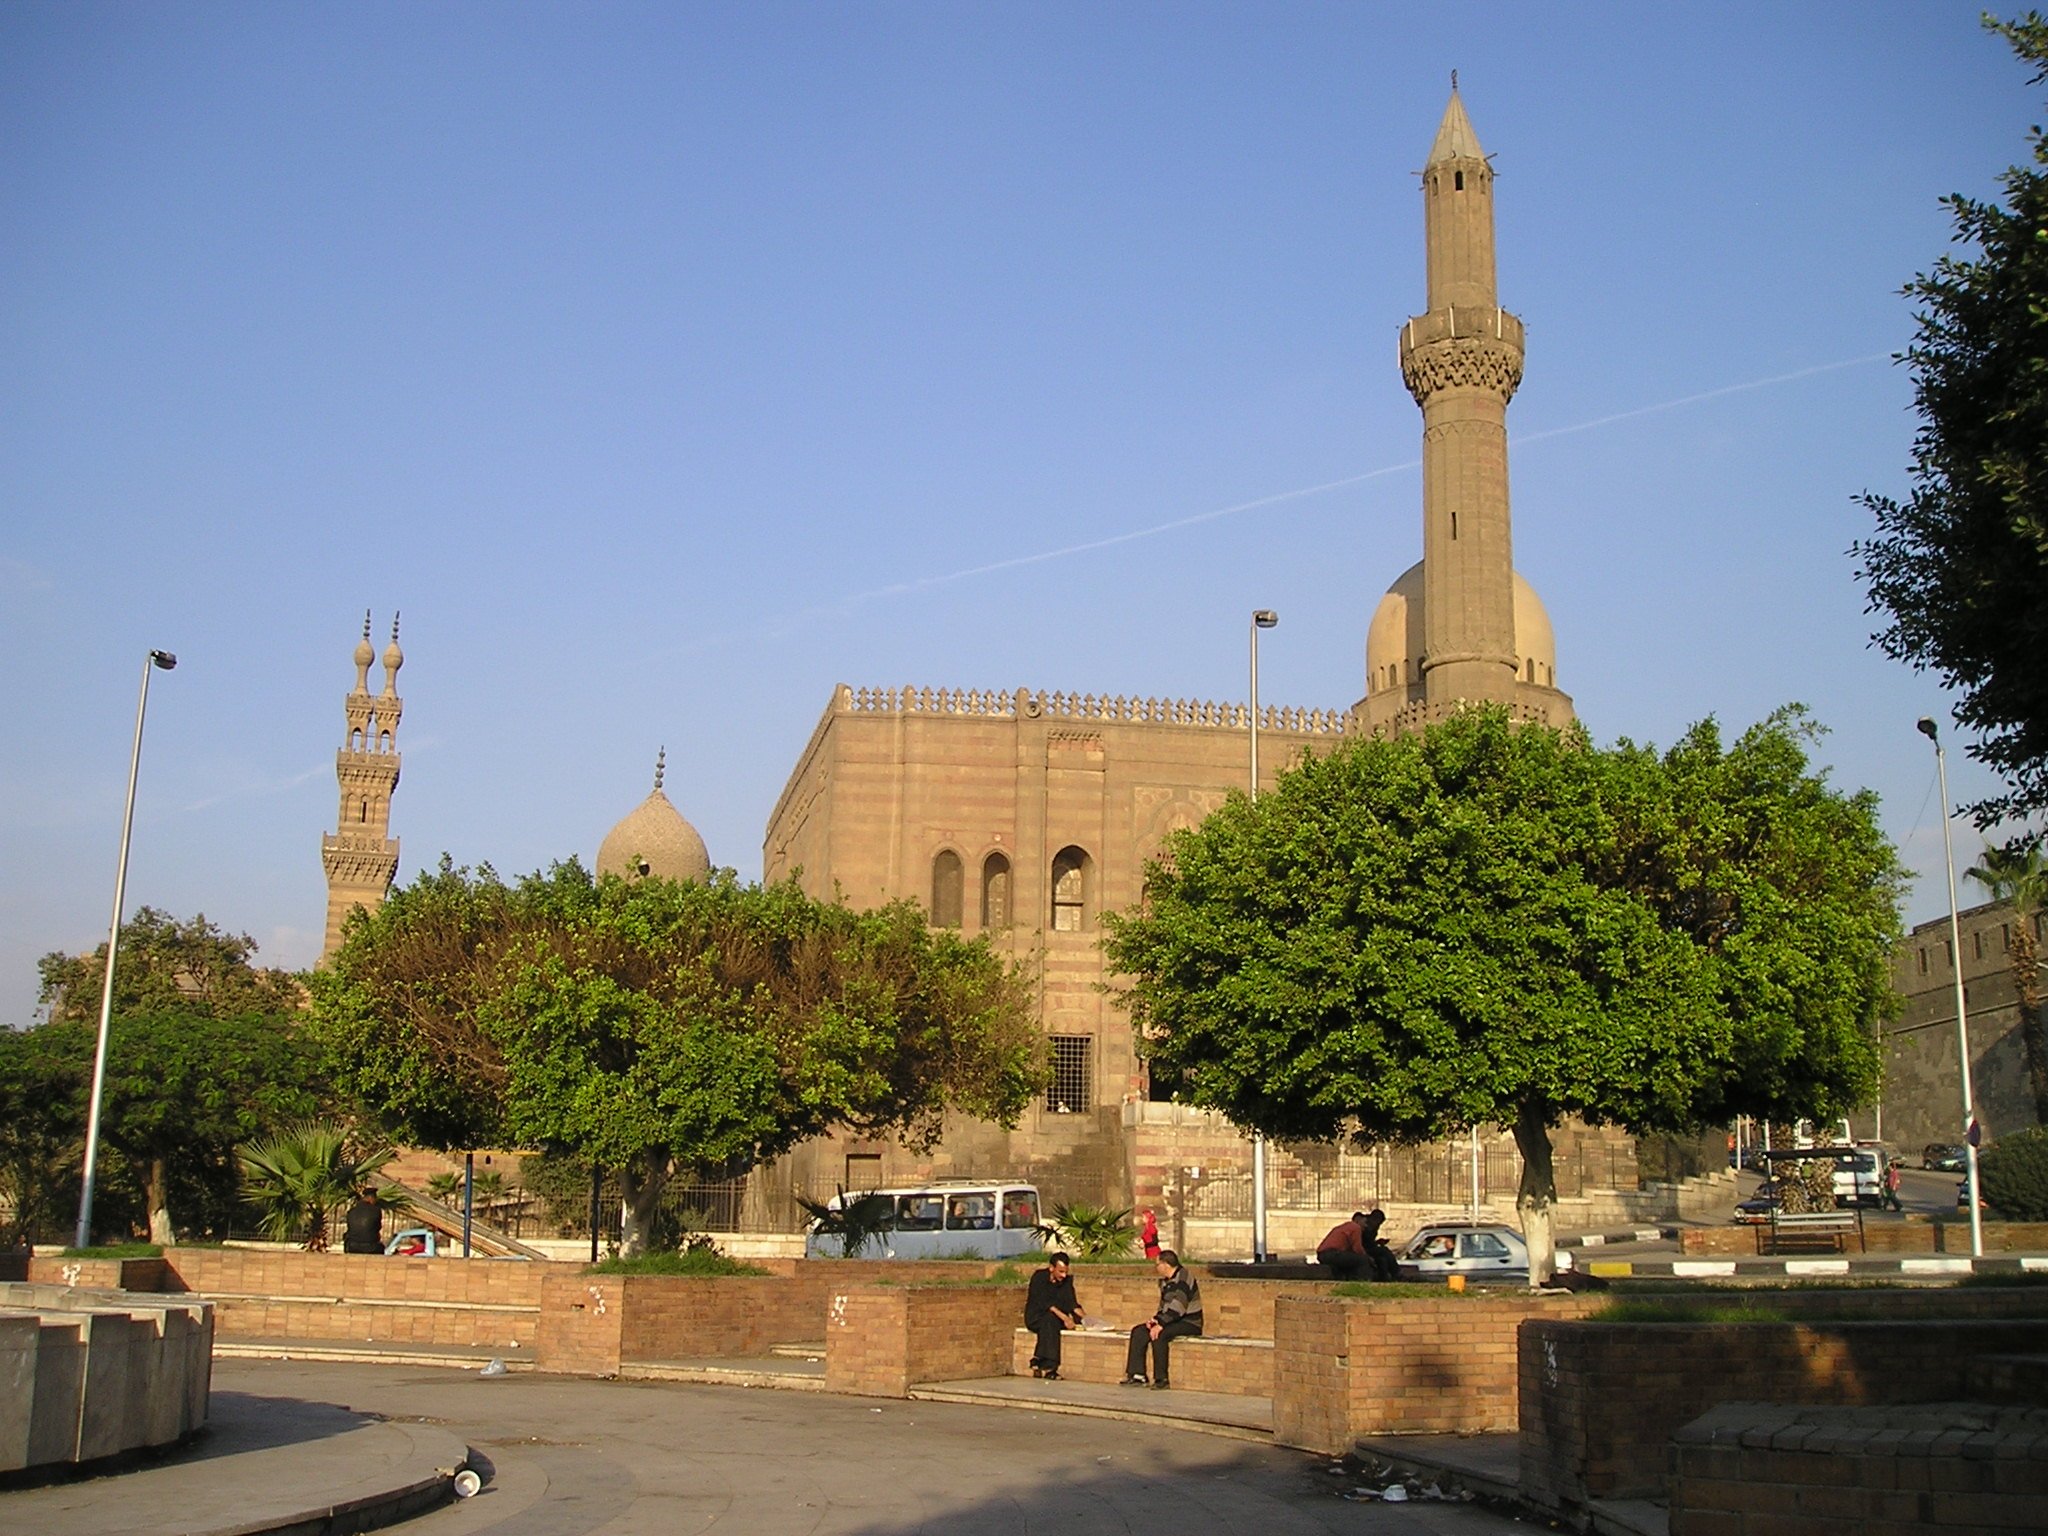
city, monument, downtown, tower, plaza, landmark, church, place of worship, egypt, mosque, islam, town square, cairo, arabic, historic site, ancient history